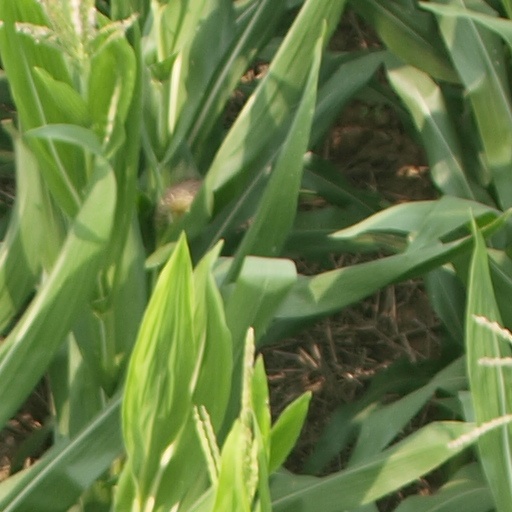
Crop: maize; corn